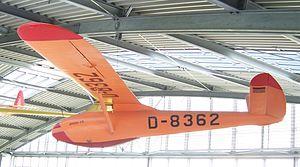
Le Kaiser Ka 1 est un planeur monoplace allemand dessiné par Rudolf Kaiser, qui dessinera les premiers planeurs produits en grande série par la firme Alexander Schleicher GmbH & Co après la Seconde Guerre mondiale.